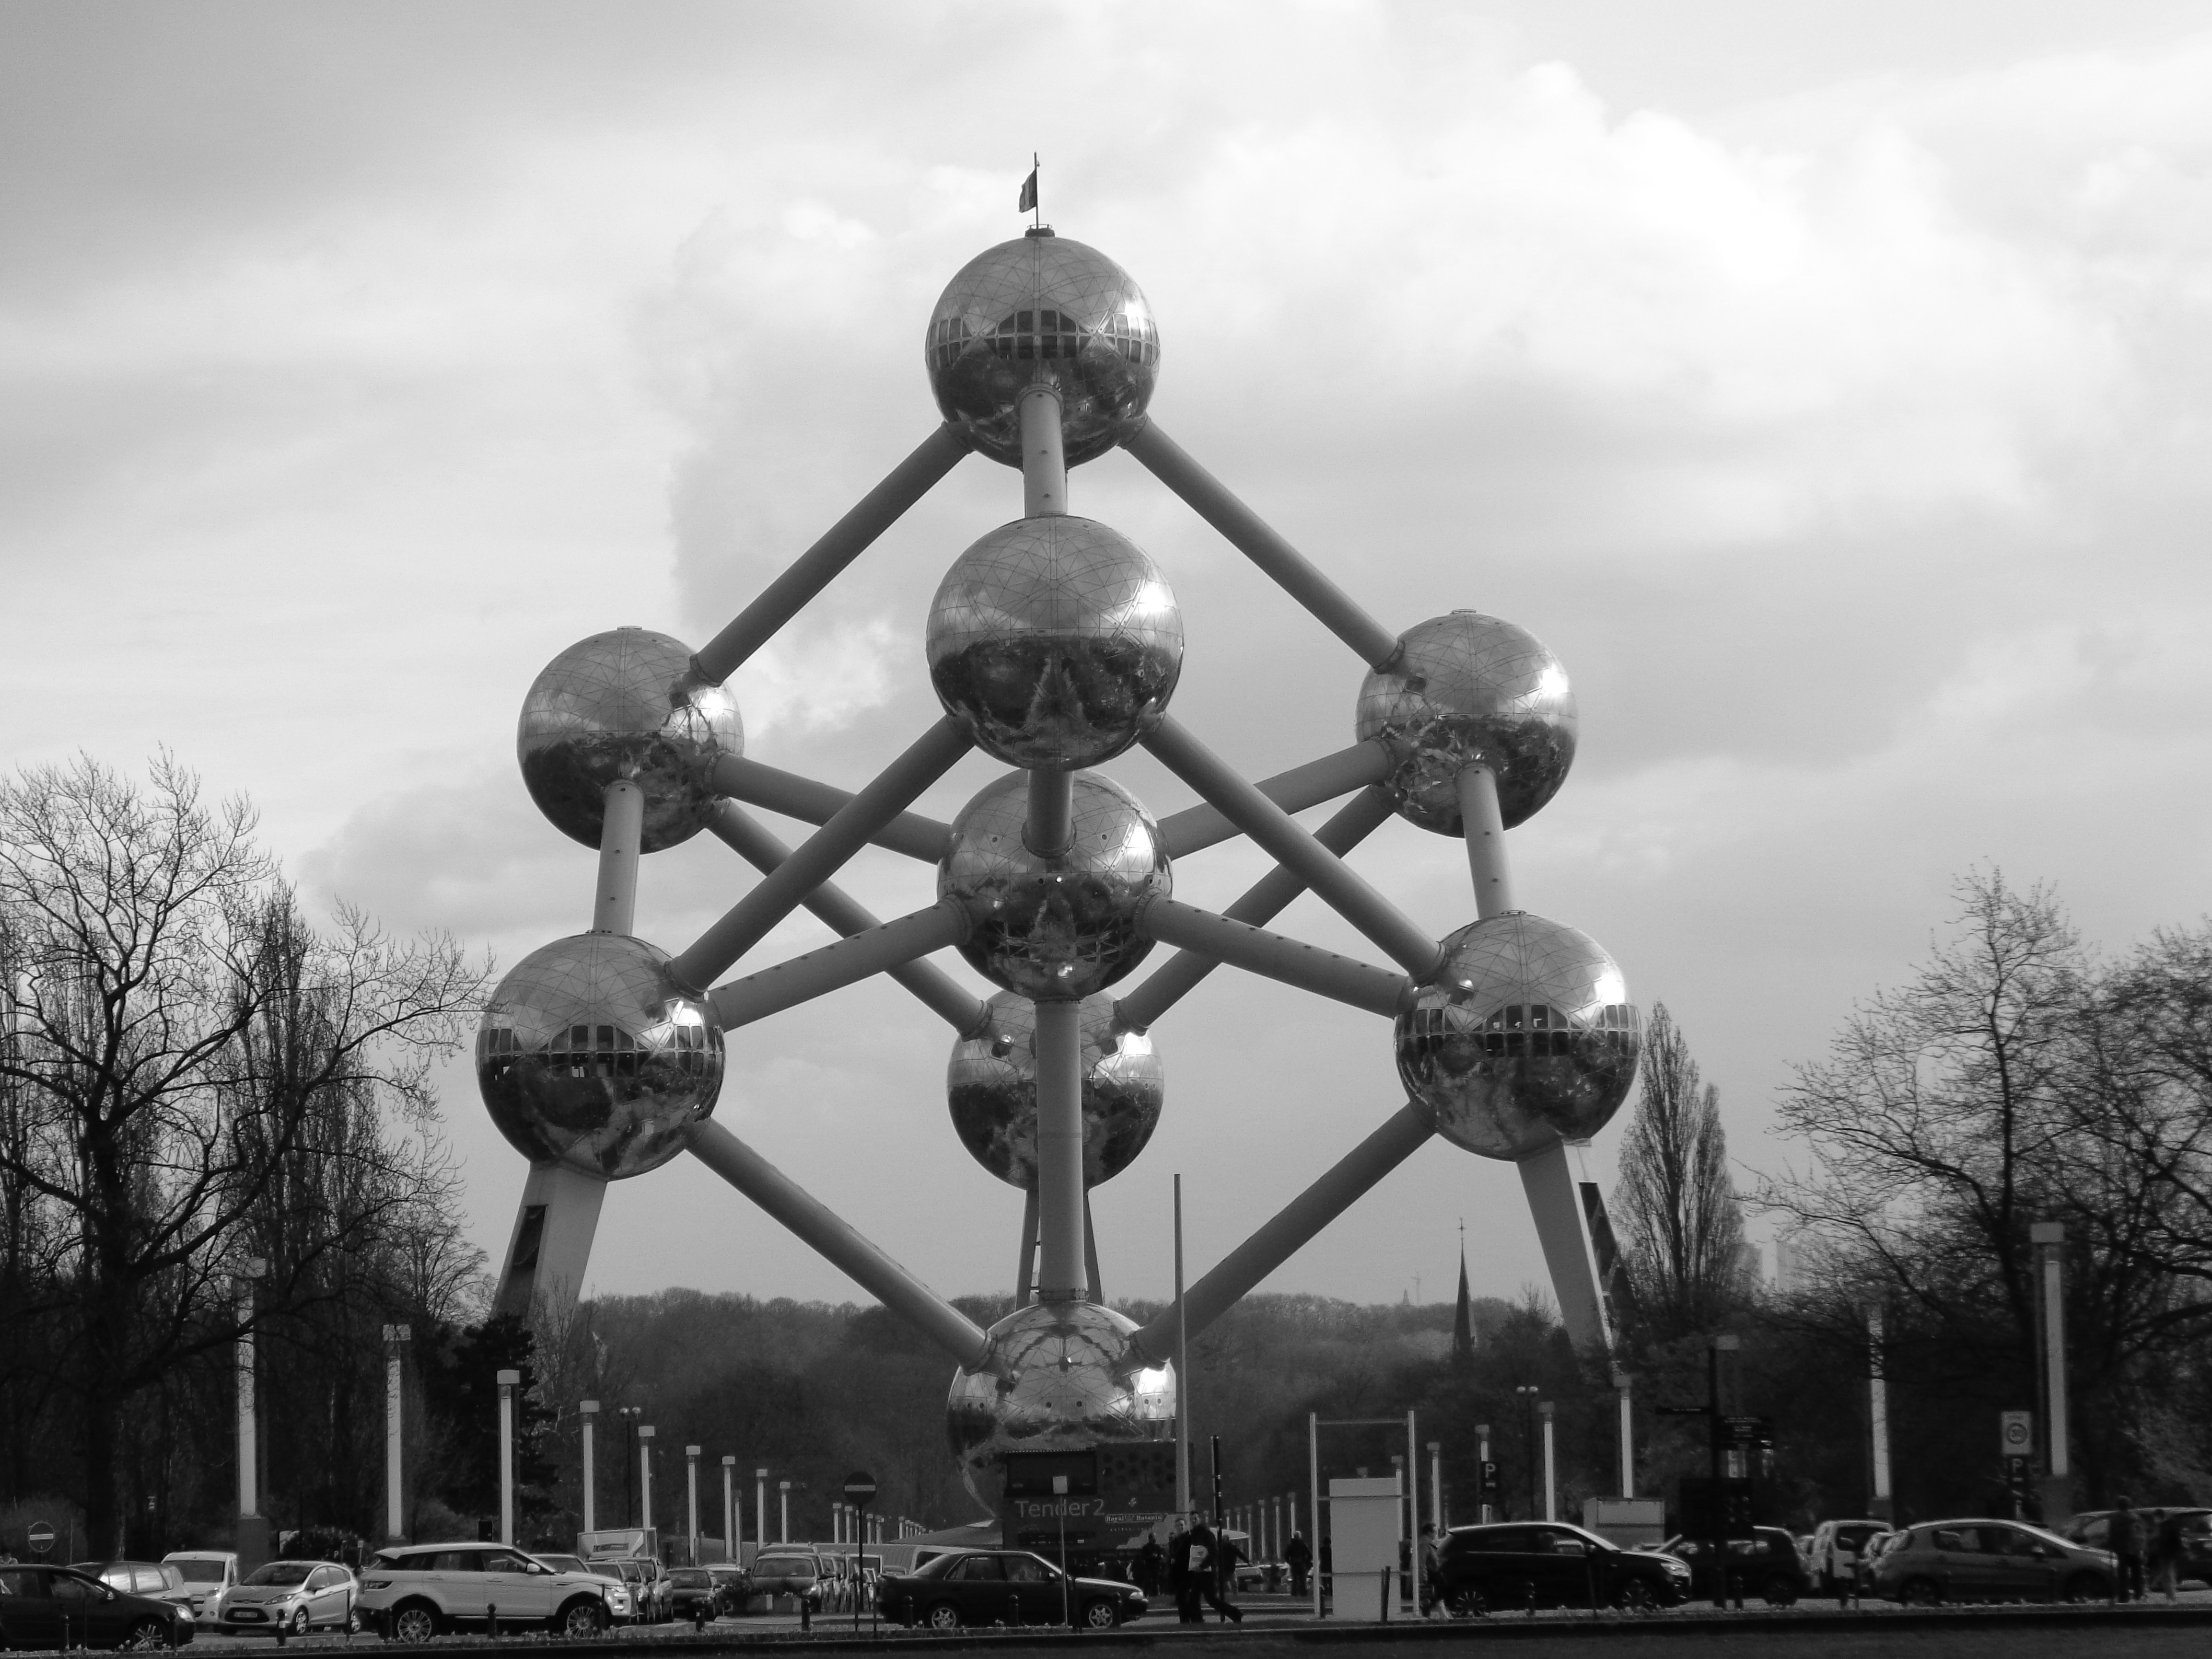
black and white, monument, monochrome, brussels, monochrome photography, atmosphere of earth, the atomium, heysel